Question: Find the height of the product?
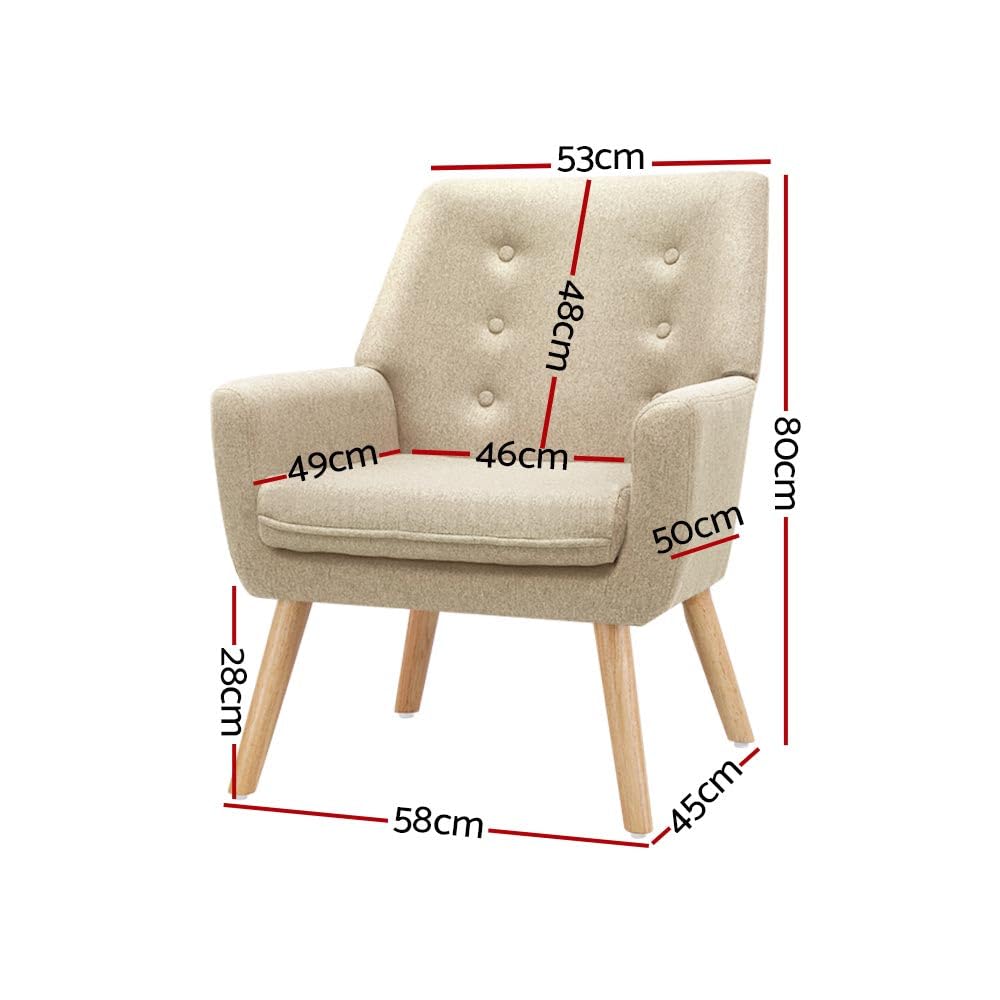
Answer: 80.0 centimetre